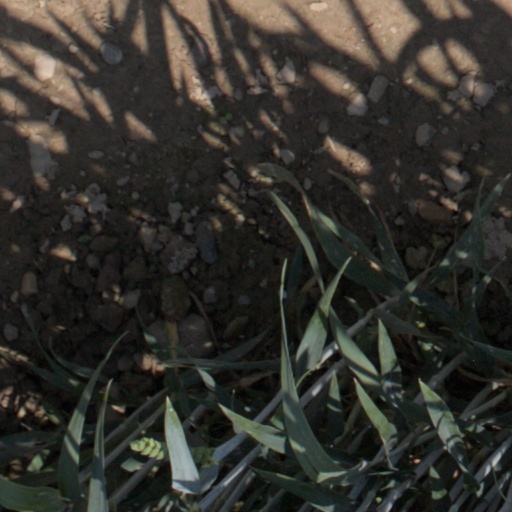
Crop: wheat